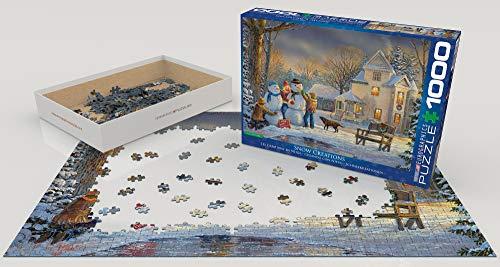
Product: EuroGraphics Snow Creations Jigsaw Puzzle (1000-Piece)
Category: Toys & Games | Puzzles | Jigsaw Puzzles
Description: Great Condition.
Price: $19.99
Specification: ProductDimensions:19.2x26.5x0.1inches|ItemWeight:1.45pounds|ShippingWeight:1.45pounds(Viewshippingratesandpolicies)|DomesticShipping:ItemcanbeshippedwithinU.S.|InternationalShipping:ThisitemcanbeshippedtoselectcountriesoutsideoftheU.S.LearnMore|ASIN:B00LM75AOG|Itemmodelnumber:6000-0607|Manufacturerrecommendedage:9-15years